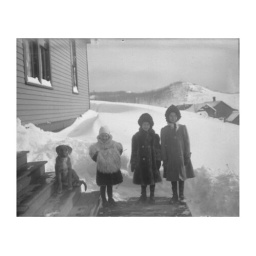
The girls are my grandmother (middle) and her two sisters outside their house in Wakefield, MI